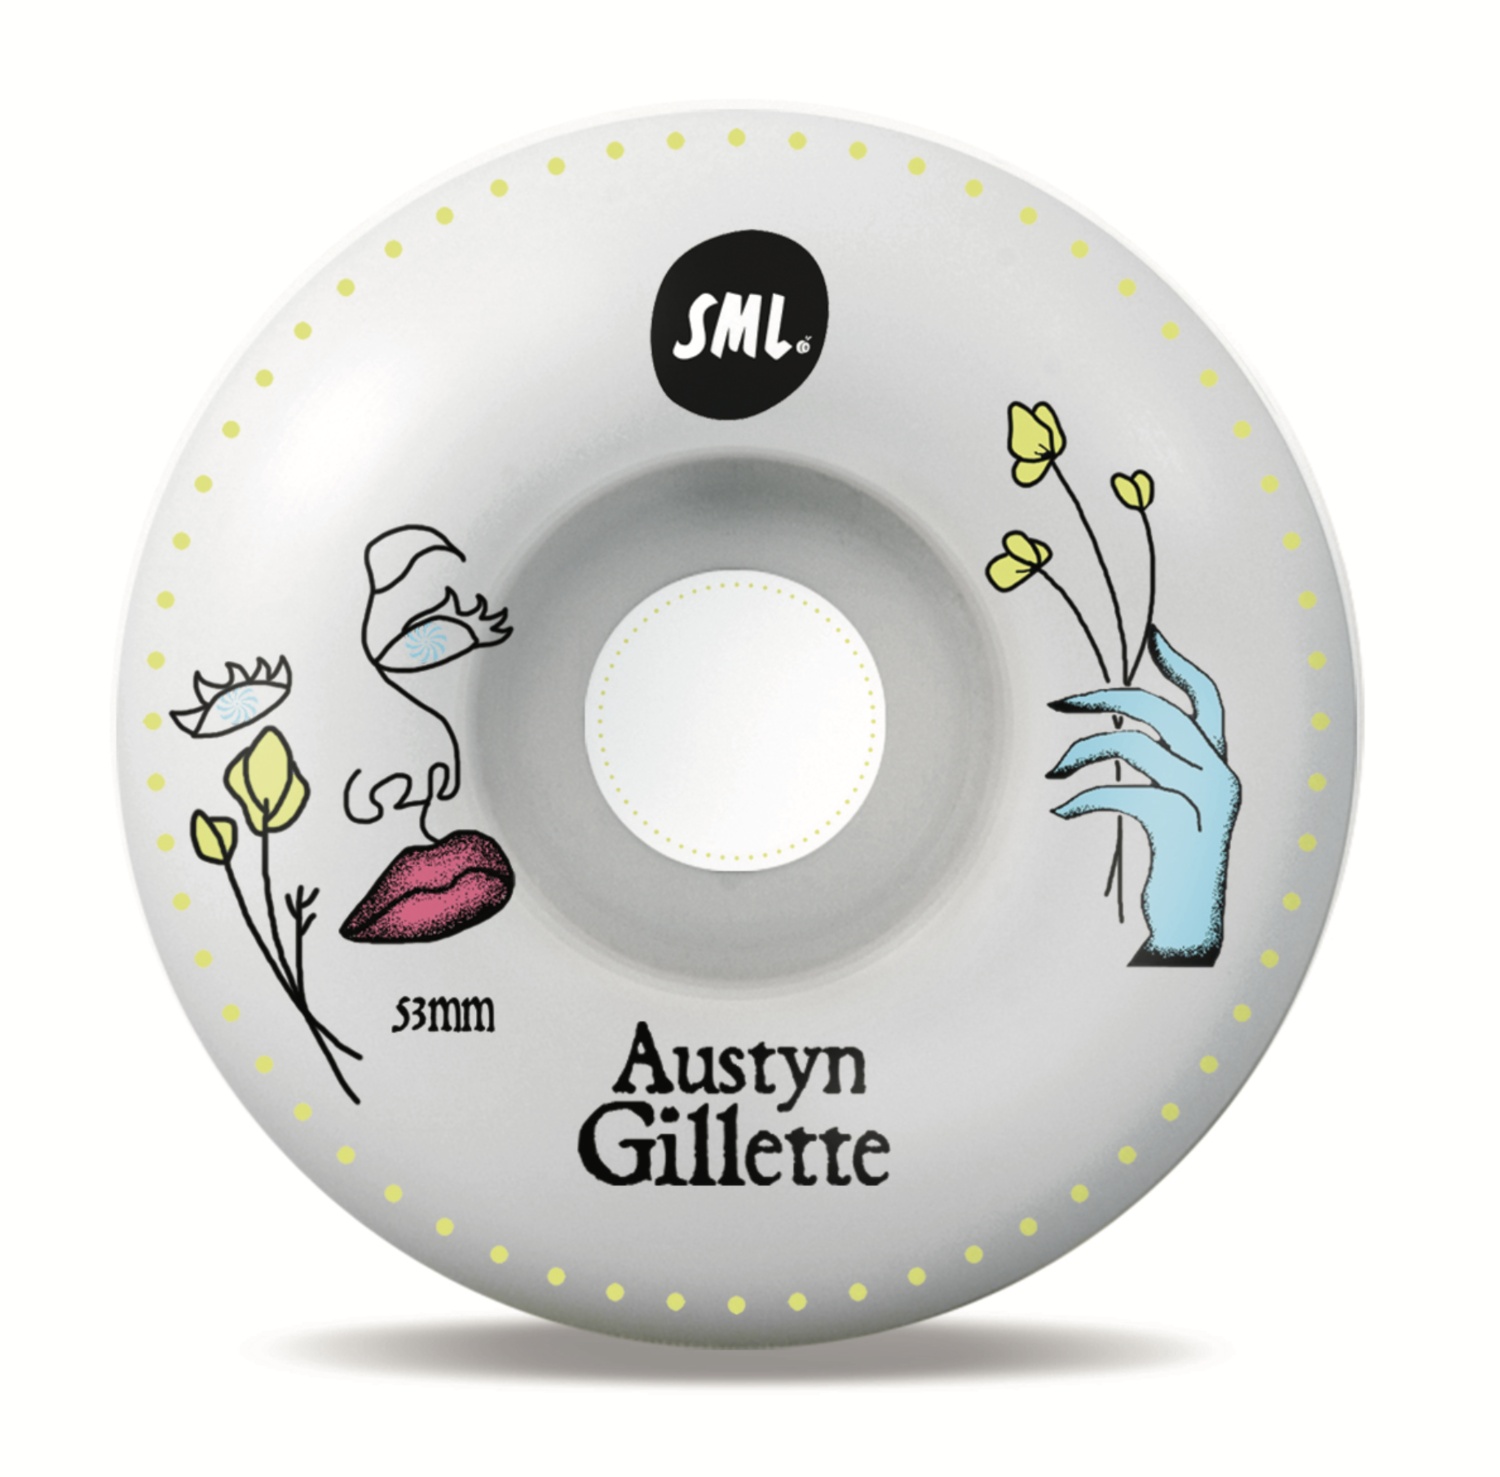
Austyn Gillette- Lucidity Series- 53mm- V-Cut
Austyn Gillette - "Lucidity" series- 53mm available in OG Formula/ V-Cut/ 99a Wheel dimensions- 34mm X 20mm
Category: Sporting Goods > Outdoor Recreation > Skateboarding > Skateboard Parts > Skateboard Wheels